Colonial roots of gender inequality in Africa

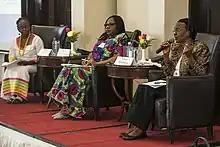
African women discussing the critical role of women leaders in establishing peace and security on the continent.

Among the biggest challenges facing the continent is economic inequality, with women facing massive hurdles in being able to participate in areas such as employment and entrepreneurship. In Africa, women are still disproportionately employed in informal, unstable jobs with few possibilities for education or training.